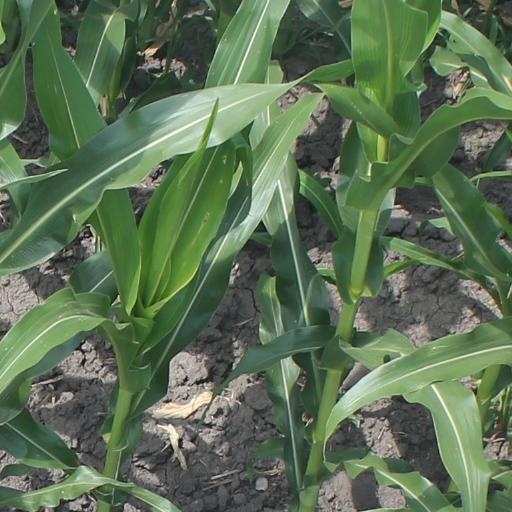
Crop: maize; corn